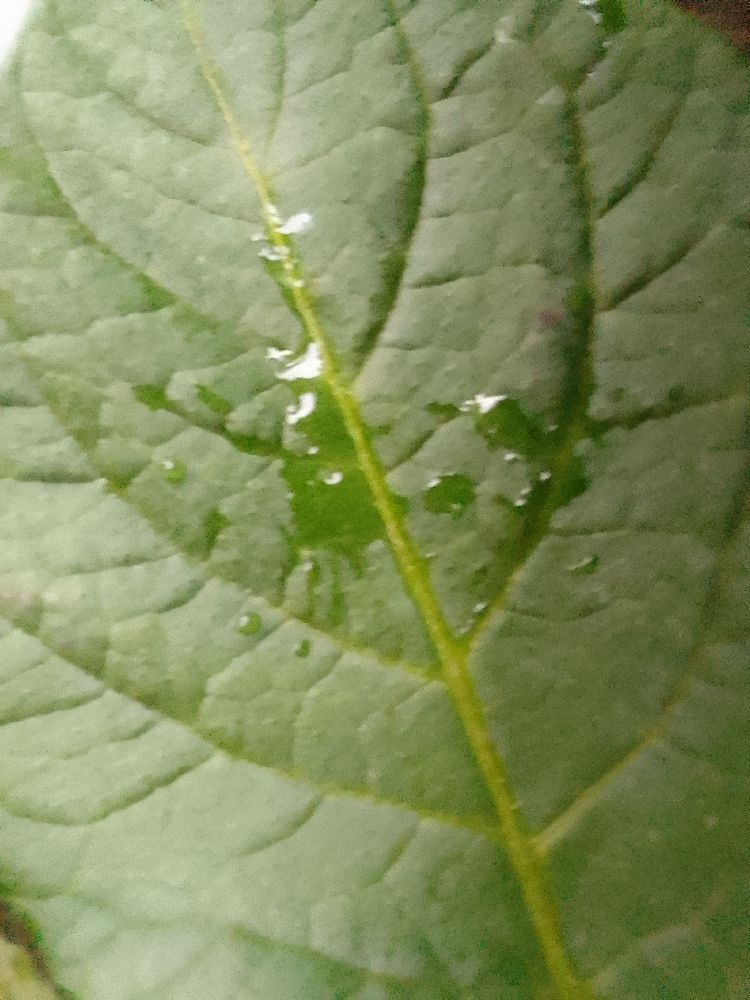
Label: Healthy